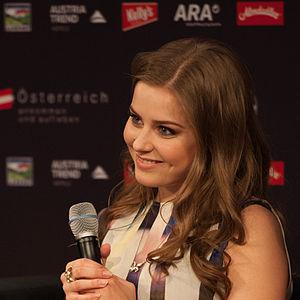
María Ólafsdóttir, parfois María Ólafs, née le 21 mars 1993 à Blönduós en Islande, est une chanteuse et actrice islandaise.